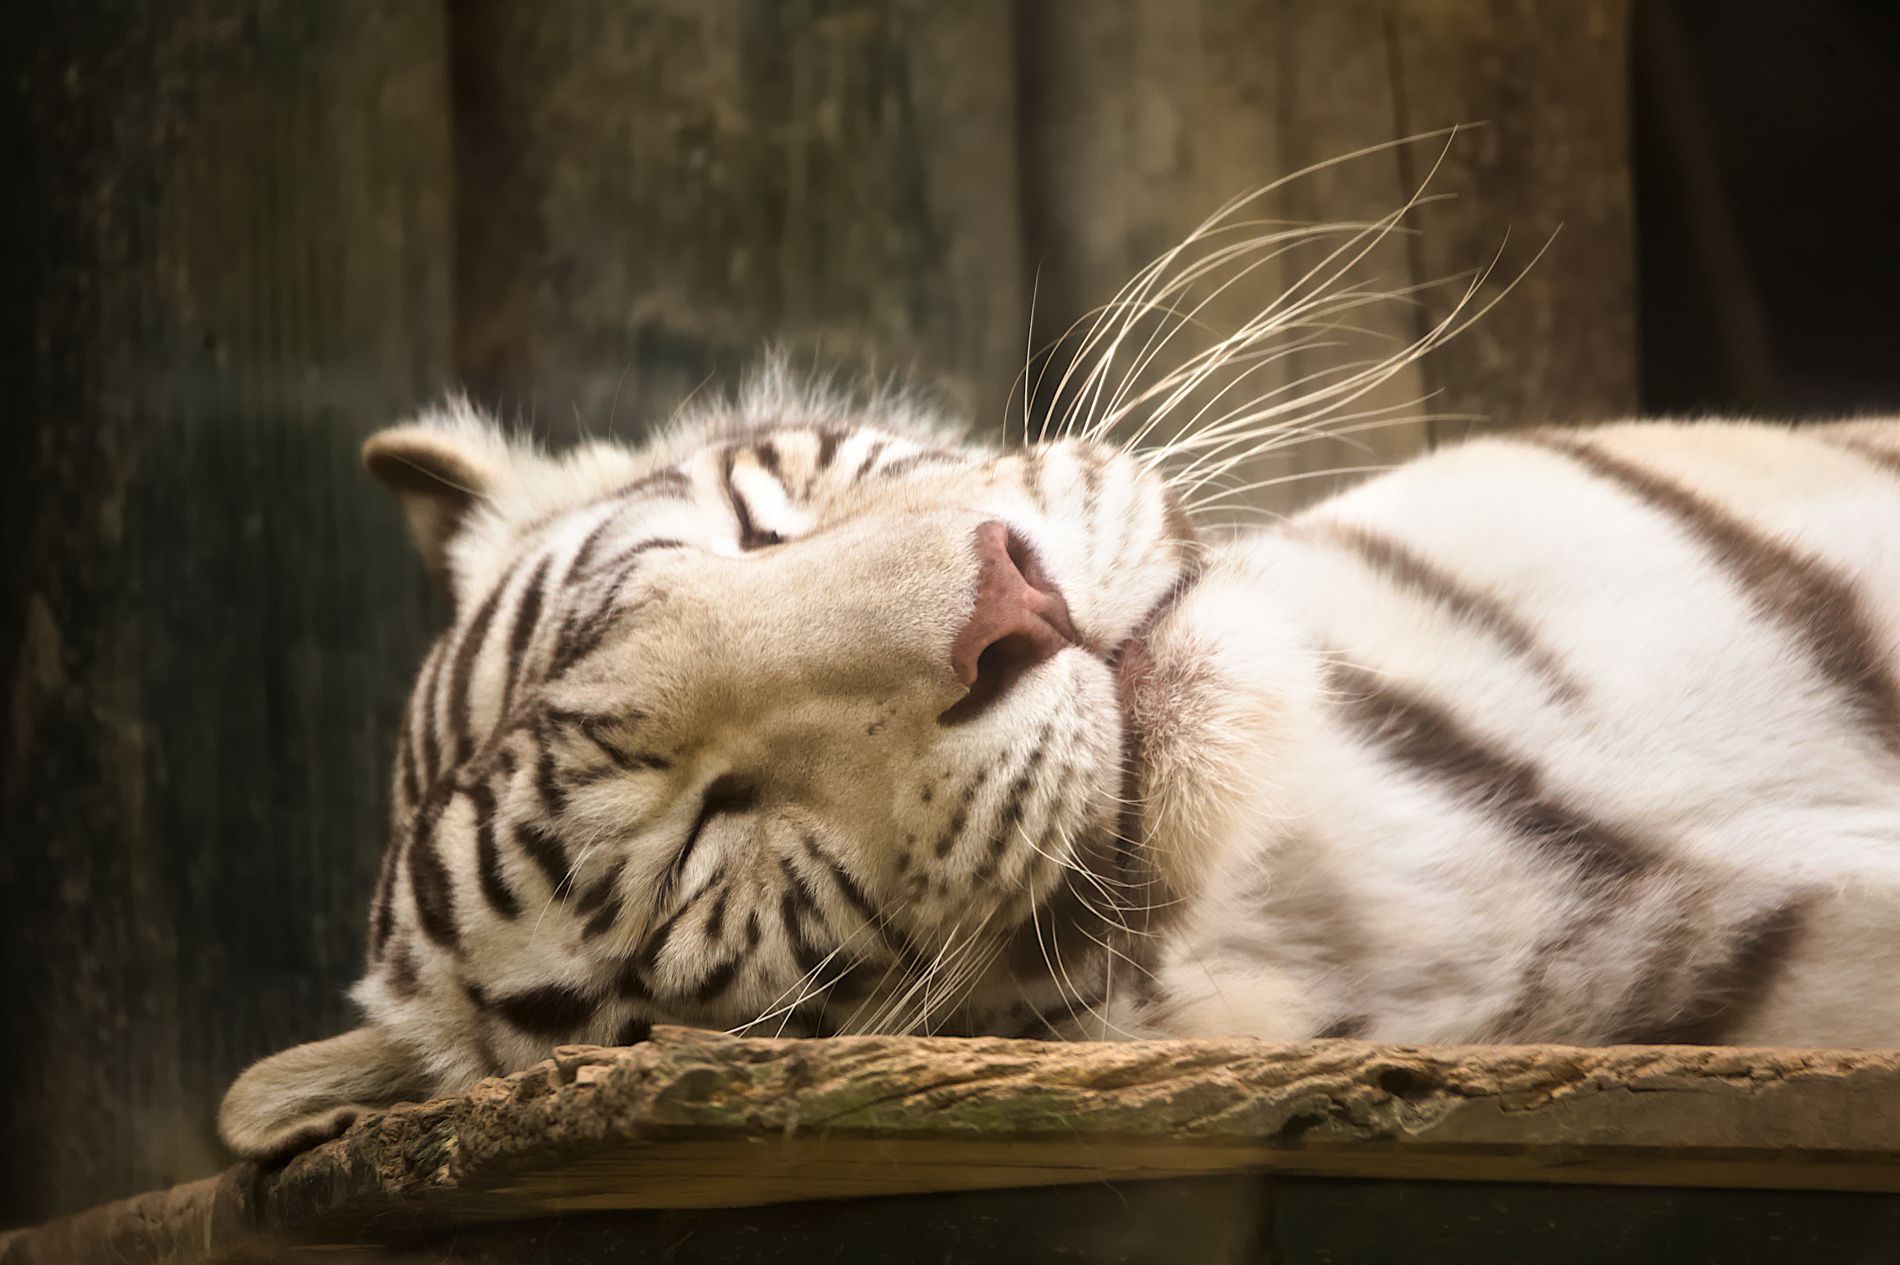
Sleeping White Tiger
A white tiger with black stripes is sleeping peacefully on a wooden platform. The tiger's face is the main focus, showing its closed eyes and pink nose, and its long whiskers.
A close-up shot taken at eye-level captures white tiger peacefully sleeping in a wooden platform. The colors mix includes white and black tiger stripes against brown from the wooden platform. the soft natural lighting highlights the the tiger's face features and its smooth fur. The mood is peaceful and quite showing the gentle side of this beast.
Labels: Animal, Mammal, Tiger, Wildlife, Zoo, Wooden Platform
Camera: Canon Canon EOS 5D Mark II
Lens: 100.0 - 400.0 mm, Canon EF 300mm f/2.8L IS II USM
Aperture: F7.1
Exposure: 1/640 sec
ISO: 400
Focal length: 400.0 mm